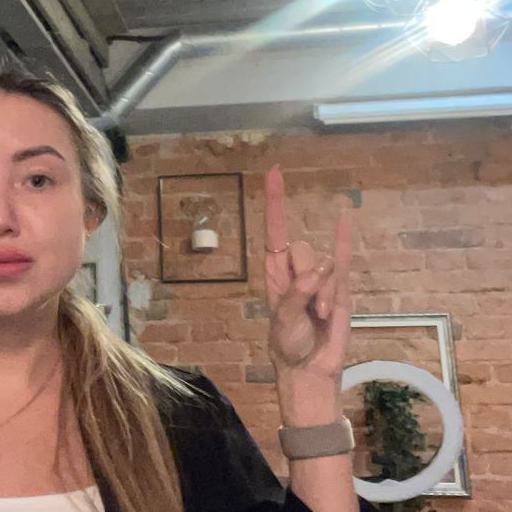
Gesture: rock